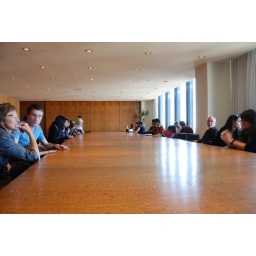
in the td bank tower 54th floor boardroom